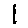
Label: 1